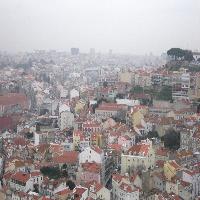
Weather: cloudy or overcast